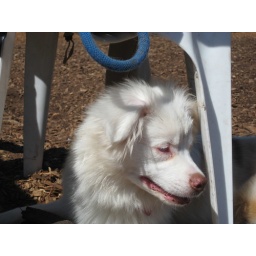
resting under a chair at the dog park